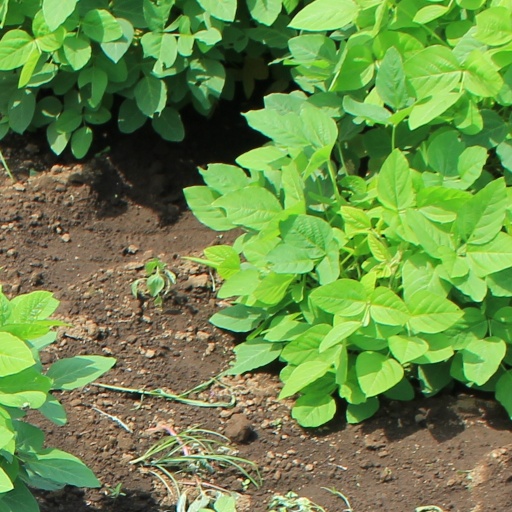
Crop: soybean